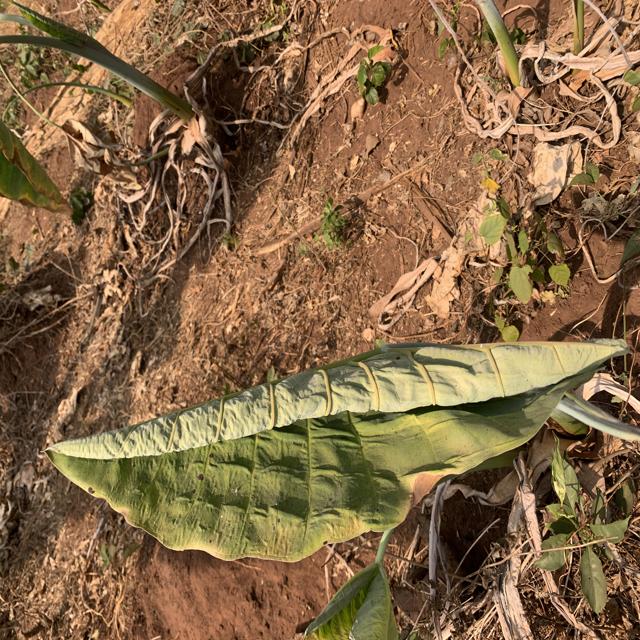
Label: Early_Blight